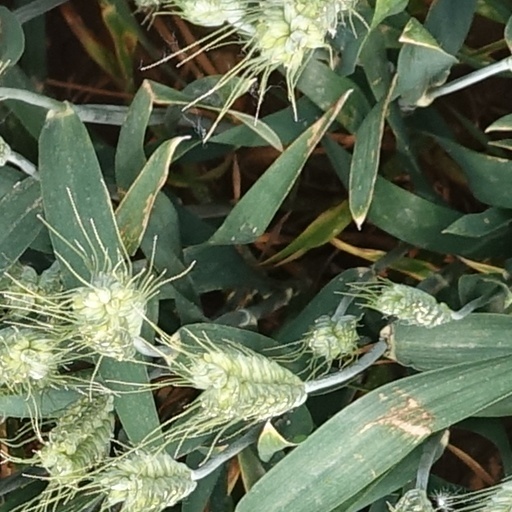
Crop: wheat